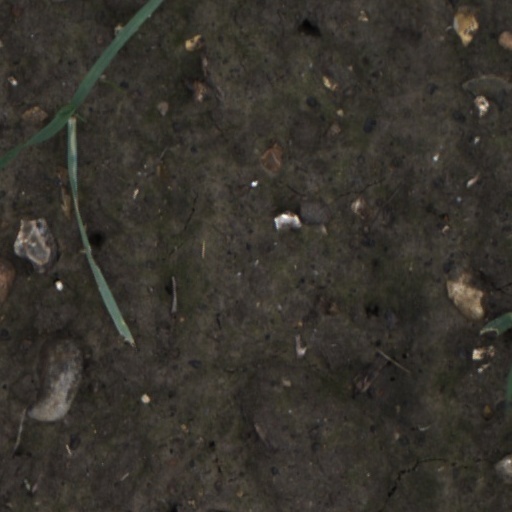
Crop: wheat